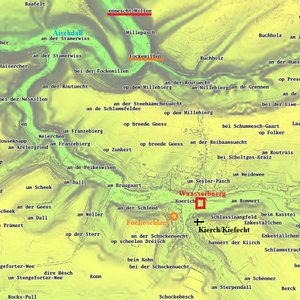
Cette carte du village de Koerich axée sur la topographie et les toponymes met en évidence des endroits importants du Moyen-âge et de l'Ancien Régime: les deux châteaux avec leurs moulins banaux respectifs, ainsi que l'église. Lëtzebuergesch: Dës Kaart vu Käerch mat Schwéierpunkt op de Flouernimm an der lokaler Topographie weist wichteg Plazen aus der Zäit vum Mëttelalter bis an den Ancien Regime: béid Käercher Schlässer sinn mat hire respektive Bannmillen ervirgehuewen, grad wéi d'Kierch.